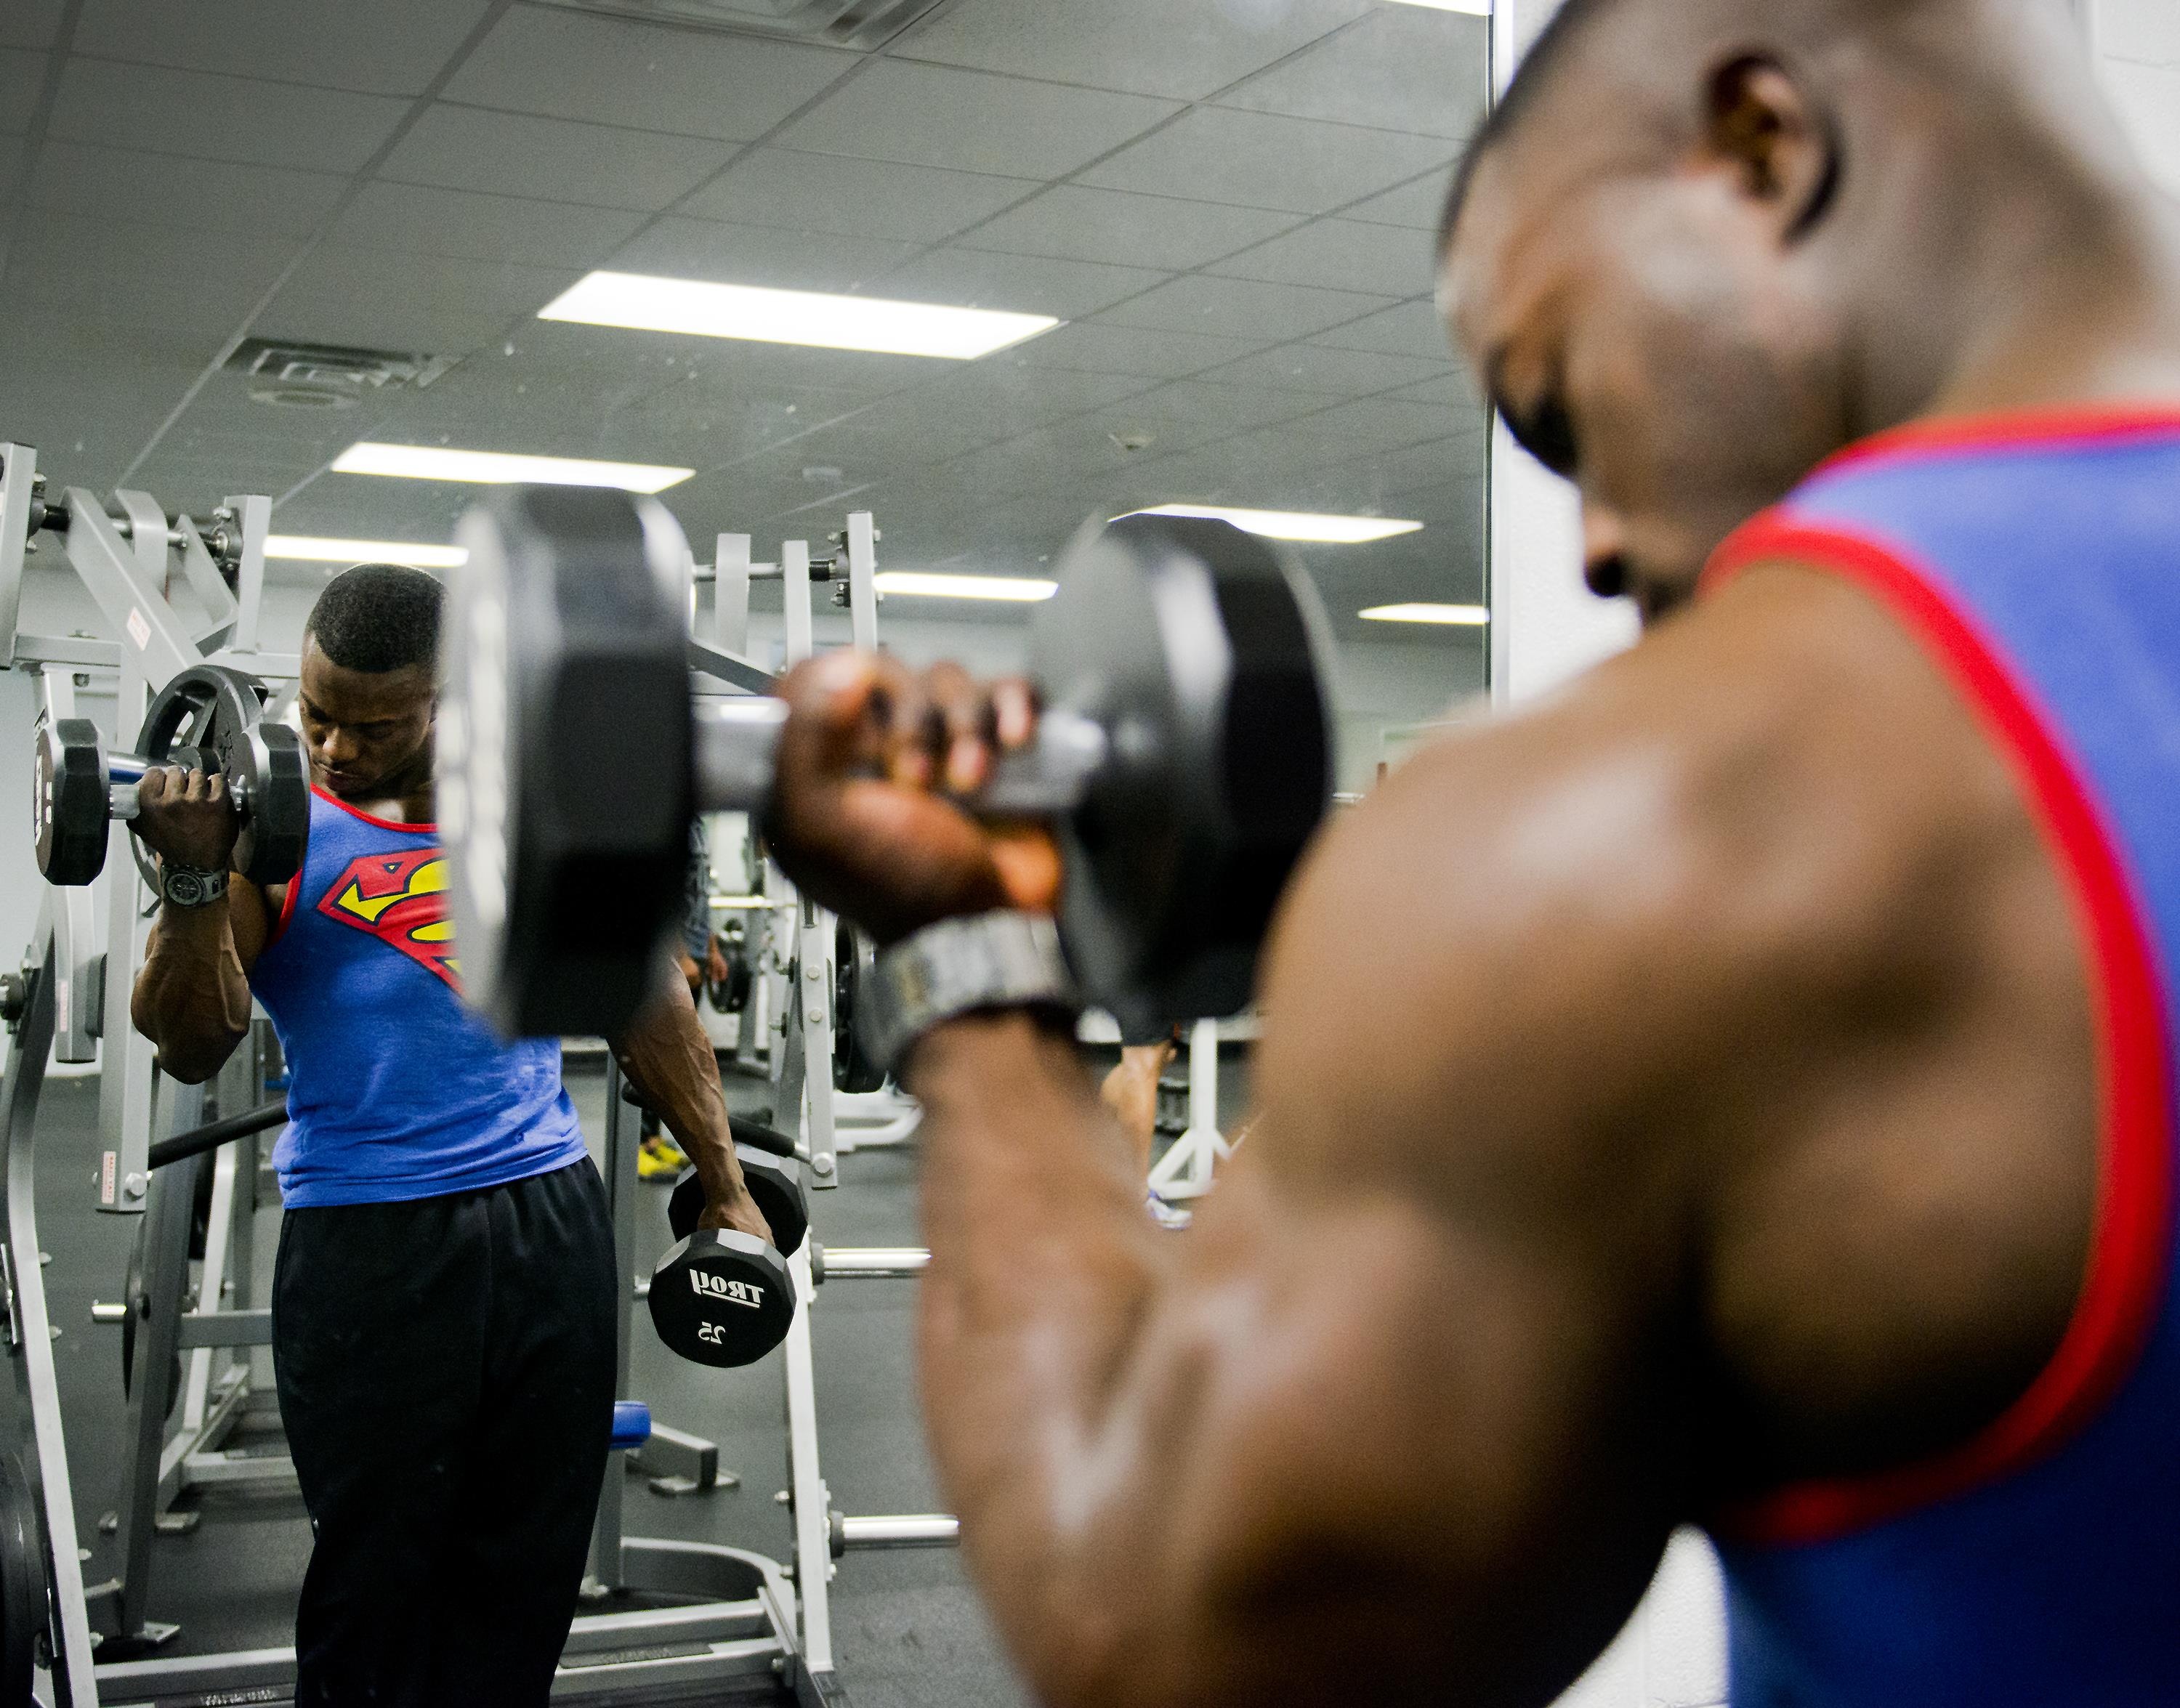
man, structure, young, training, room, weight, lifestyle, arm, gym, bodybuilder, muscular, muscle, chest, lifting, bodybuilding, stress, repetition, athlete, strength training, barbell, weight training, sport venue, human action, physical fitness, biceps curl, fitness professional, bodypump, overhead press